Yane Sandanski

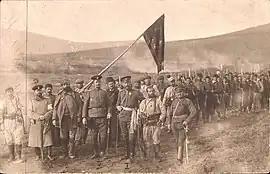
Sandanski (II) with IMARO members supporting Bulgarian troops during Balkan Wars.

The conflict between the two factions became irreversible and deadly, with the most severe one ensuing amongst Sandanski and the right-wing leader Boris Sarafov, who accused each other as traitors to the cause. Per Bulgarian historian and former IMARO member Hristo Silyanov, Sandanski's faction sentenced Sarafov to death in 1904. In October 1905, at the Rila Monastery congress, the organisation adopted the main ideas of the left-wing faction led by Sandanski and changed its name to IMARO (Internal Macedono-Adrianopolitan Revolutionary Organisation). It re-asserted the principles set by Delchev previously, which allowed membership for people from European Turkey independently of sex, religion, nationality and conviction, as well as the struggle for elimination of the chauvinistic propaganda dividing the population. Thus the ideology of political separatism was confirmed. Furthermore, it was proclaimed as an aim to oppose Bulgarian Exarchate's activities which are in the tone of Bulgarian state nationalism. At the end of the congress, Sandanski confronted Sarafov, accusing him of having accepted money from the Serbs, having facilitated the transit of Serbian detachments into Macedonia and organising his own armed groups in order to weaken the organisation and take the leadership. As well as for leading a luxurious life and misappropriating part of the funds he raised as support for the organisation during his trips through Europe. On the other hand, Sarafov, although admitting that he breached the rules, accused Sandanski of being a traitor due to his refusal to participate in the battles of the Ilinden Uprising. The personal confrontation reached a point of a nearly physical altercation between them, so the session had to be suspended. Sandanski was ready to kill Sarafov after the meeting, but he was appeased by Gyorche Petrov and convinced that this would affect the unity of IMARO leaders and weaken the struggle against the numerous enemies. Therefore, the congress ended with the delegates deciding not to examine the cases of the leaders who could have violated the rules in order to preserve the organisation's unity, but it proved short-lived. In 1906, the left-wing faction controlled Serres and Strumica districts and for geographical reasons, as well as Sandanski's superior leadership, it rarely fought against Serbs or Greeks, but only against the Ottoman troops frequently. Sandanski created observation posts in his district order to watch for Turkish detachments, and the peasants were forced to warn or be killed. He also organised military training for all able men. Several people in his district were executed as collaborators. French consul Guillois described Sandanski as "a ferocious man, bloodthirsty...who enjoys an absolute authority over all Bulgarian villages to the northeast of Salonika." Sandanski justified the executions in an open letter to him and argued that the organisation had the right to ignore the law of the land and to punish as it saw fit. The main struggle of Sandanski was directed against the Bulgarian nationalists, IMARO right-wingers and the Bulgarian government. Therefore, the ongoing clash between the IMARO factions turned into mafia-style killings on a larger scale. The right-wing headed by Sarafov and Ivan Garvanov attempted several times to liquidate Sandanski. Sandanski blamed Sarafov of playing the Bulgarian state political game under the excuse of protecting the Macedonian communities from Greece and Serbia, while Sarafov blamed him for trying to create an utopia, coupled with anti-Bulgarian behavior, seeing it as harmful to the ultimate goal of the revolution in Macedonia. In September 1907, Mihail Daev, who was a member of the Serres revolutionary district, sent a letter to the right-wing faction, where he asserted that as long as Sandanski was alive, there was no question of uniting the organisation again. The letter was discovered by Todor Panitsa, an associate of Sandanski and on 10 October, the Serres committee sentenced Sarafov and Garvanov to death on the charge of representing the Bulgarian state with the intention to subdue the struggle for the integrity and independence of IMARO. Daev was sentenced to the same penalty as well and arrested at the end of October, upon which he killed himself. Later that year, Panitsa assassinated Sarafov and Garvanov on 10 December in Sofia. Afterwards, the Bulgarian authorities issued an arrest warrant against Sandanski. The Kyustendil congress of the right-wing faction of IMARO in 1908, sentenced him to death and ordered the assassins of Sarafov and Garvanov to be pursued and executed, which led to a final disintegration of the organisation.